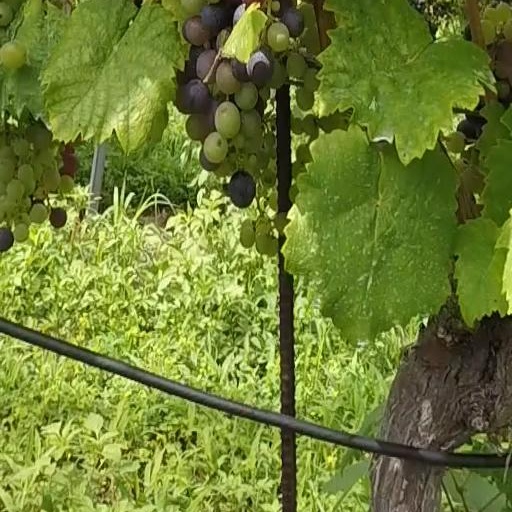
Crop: grape